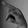
ASL letter: P